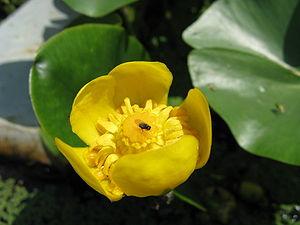
La flore du massif des Vosges se répartit entre un étage collinéen, un étage montagnard et un étage subalpin. L'étage collinéen s'étend jusqu'à 500 mètres d'altitude environ. Entre 500 et 1 000 mètres se situe l'étage montagnard, puis au-delà, l'étage subalpin dont le point culminant est le Grand Ballon, à 1 424 mètres. Les différentes conditions environnementales sont à l'origine d'une végétation variée. Du fait de l'orientation nord-sud de la zone montagneuse, il existe un contraste marqué entre l'est et l'ouest, les vents d'ouest apportant les précipitations qui tombent en abondance sur le versant lorrain et les sommets, alors que le versant alsacien est plus sec.
La liste des espèces protégées en Alsace est une liste officielle définie par le gouvernement français, recensant les espèces végétales qui sont protégées sur le territoire de la région Alsace, en complément de celles qui sont déjà protégées sur le territoire métropolitain. Elle a été publiée dans un arrêté du 28 juin 1993.
Le nénuphar nain ou nénufar nain est une plante herbacée de la famille des Nymphaeaceae.